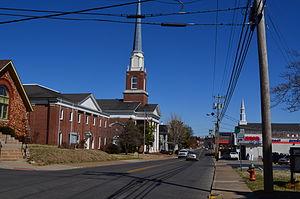
La ville américaine de Glasgow est le siège du comté de Barren, dans l’État du Kentucky. Lors du recensement de 2010, elle comptait 14 028 habitants.